Anne Ward (suffragist)

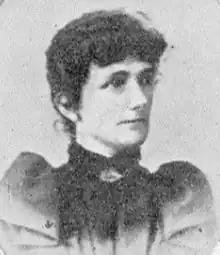

Anne Ward ( Titboald, 1825 – 31 May 1896) was the first national president of the Women's Christian Temperance Union New Zealand from 1885 to 1887, and a prominent member of the women's suffrage movement in New Zealand.